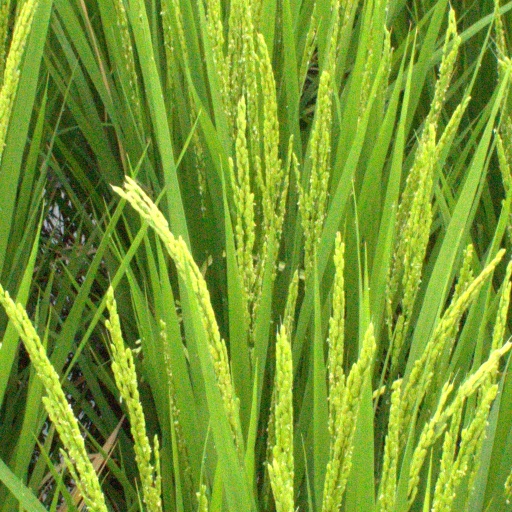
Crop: rice